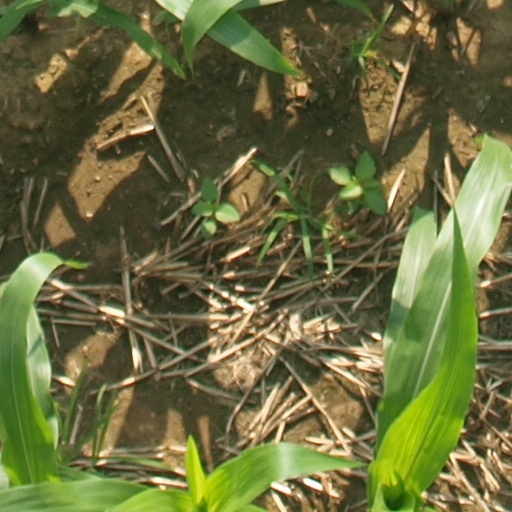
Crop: maize; corn